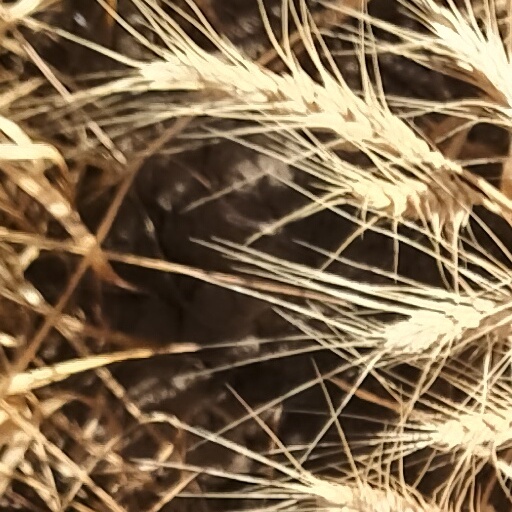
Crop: wheat